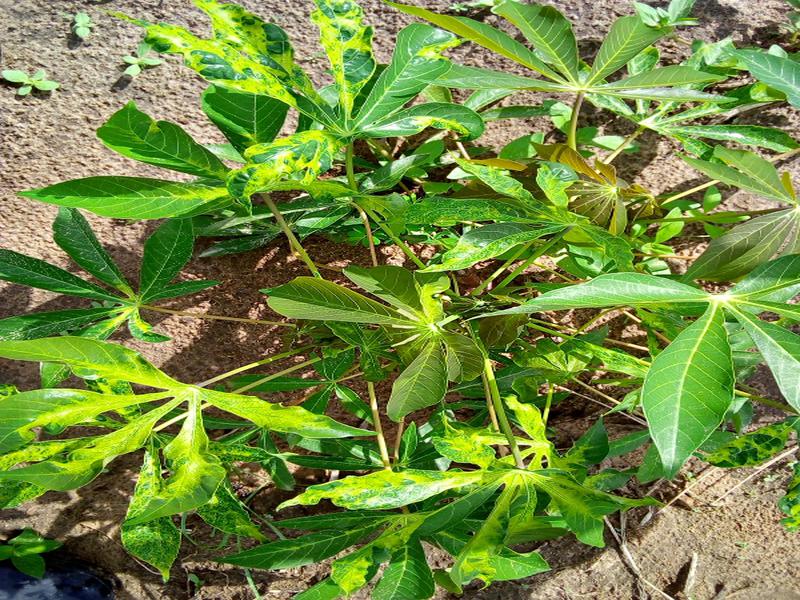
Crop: cassava
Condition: mosaic_disease